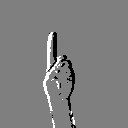
ASL letter: d